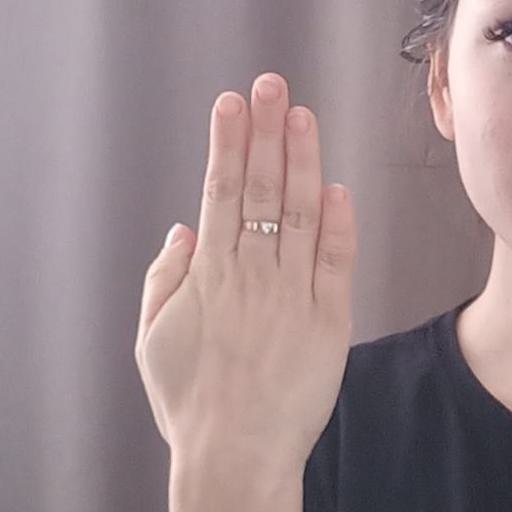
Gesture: stop_inverted